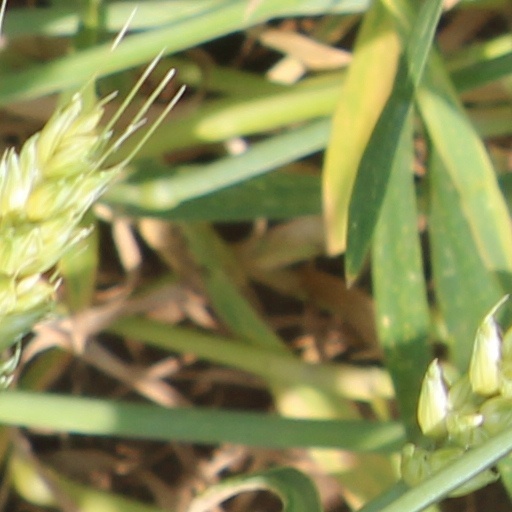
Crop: wheat